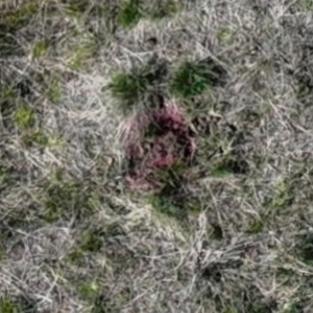
Month: may
Dye color: red
Dye concentration: low